Charles Spurgeon

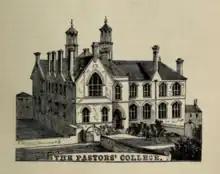
Pastors College 1888

Walter Thornbury later wrote in "Old and New London" (1898) describing a subsequent meeting at Surrey: